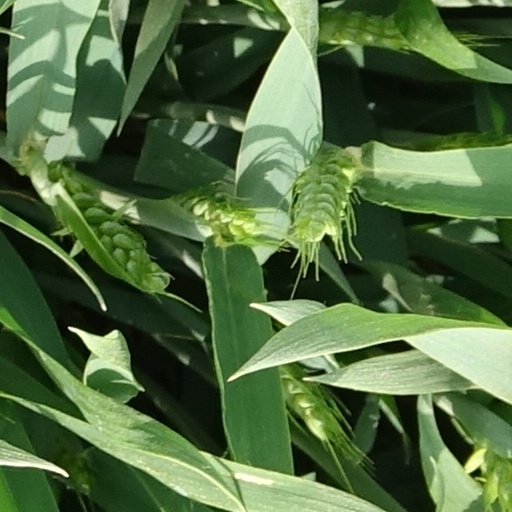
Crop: wheat